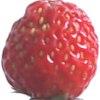
Label: strawberry